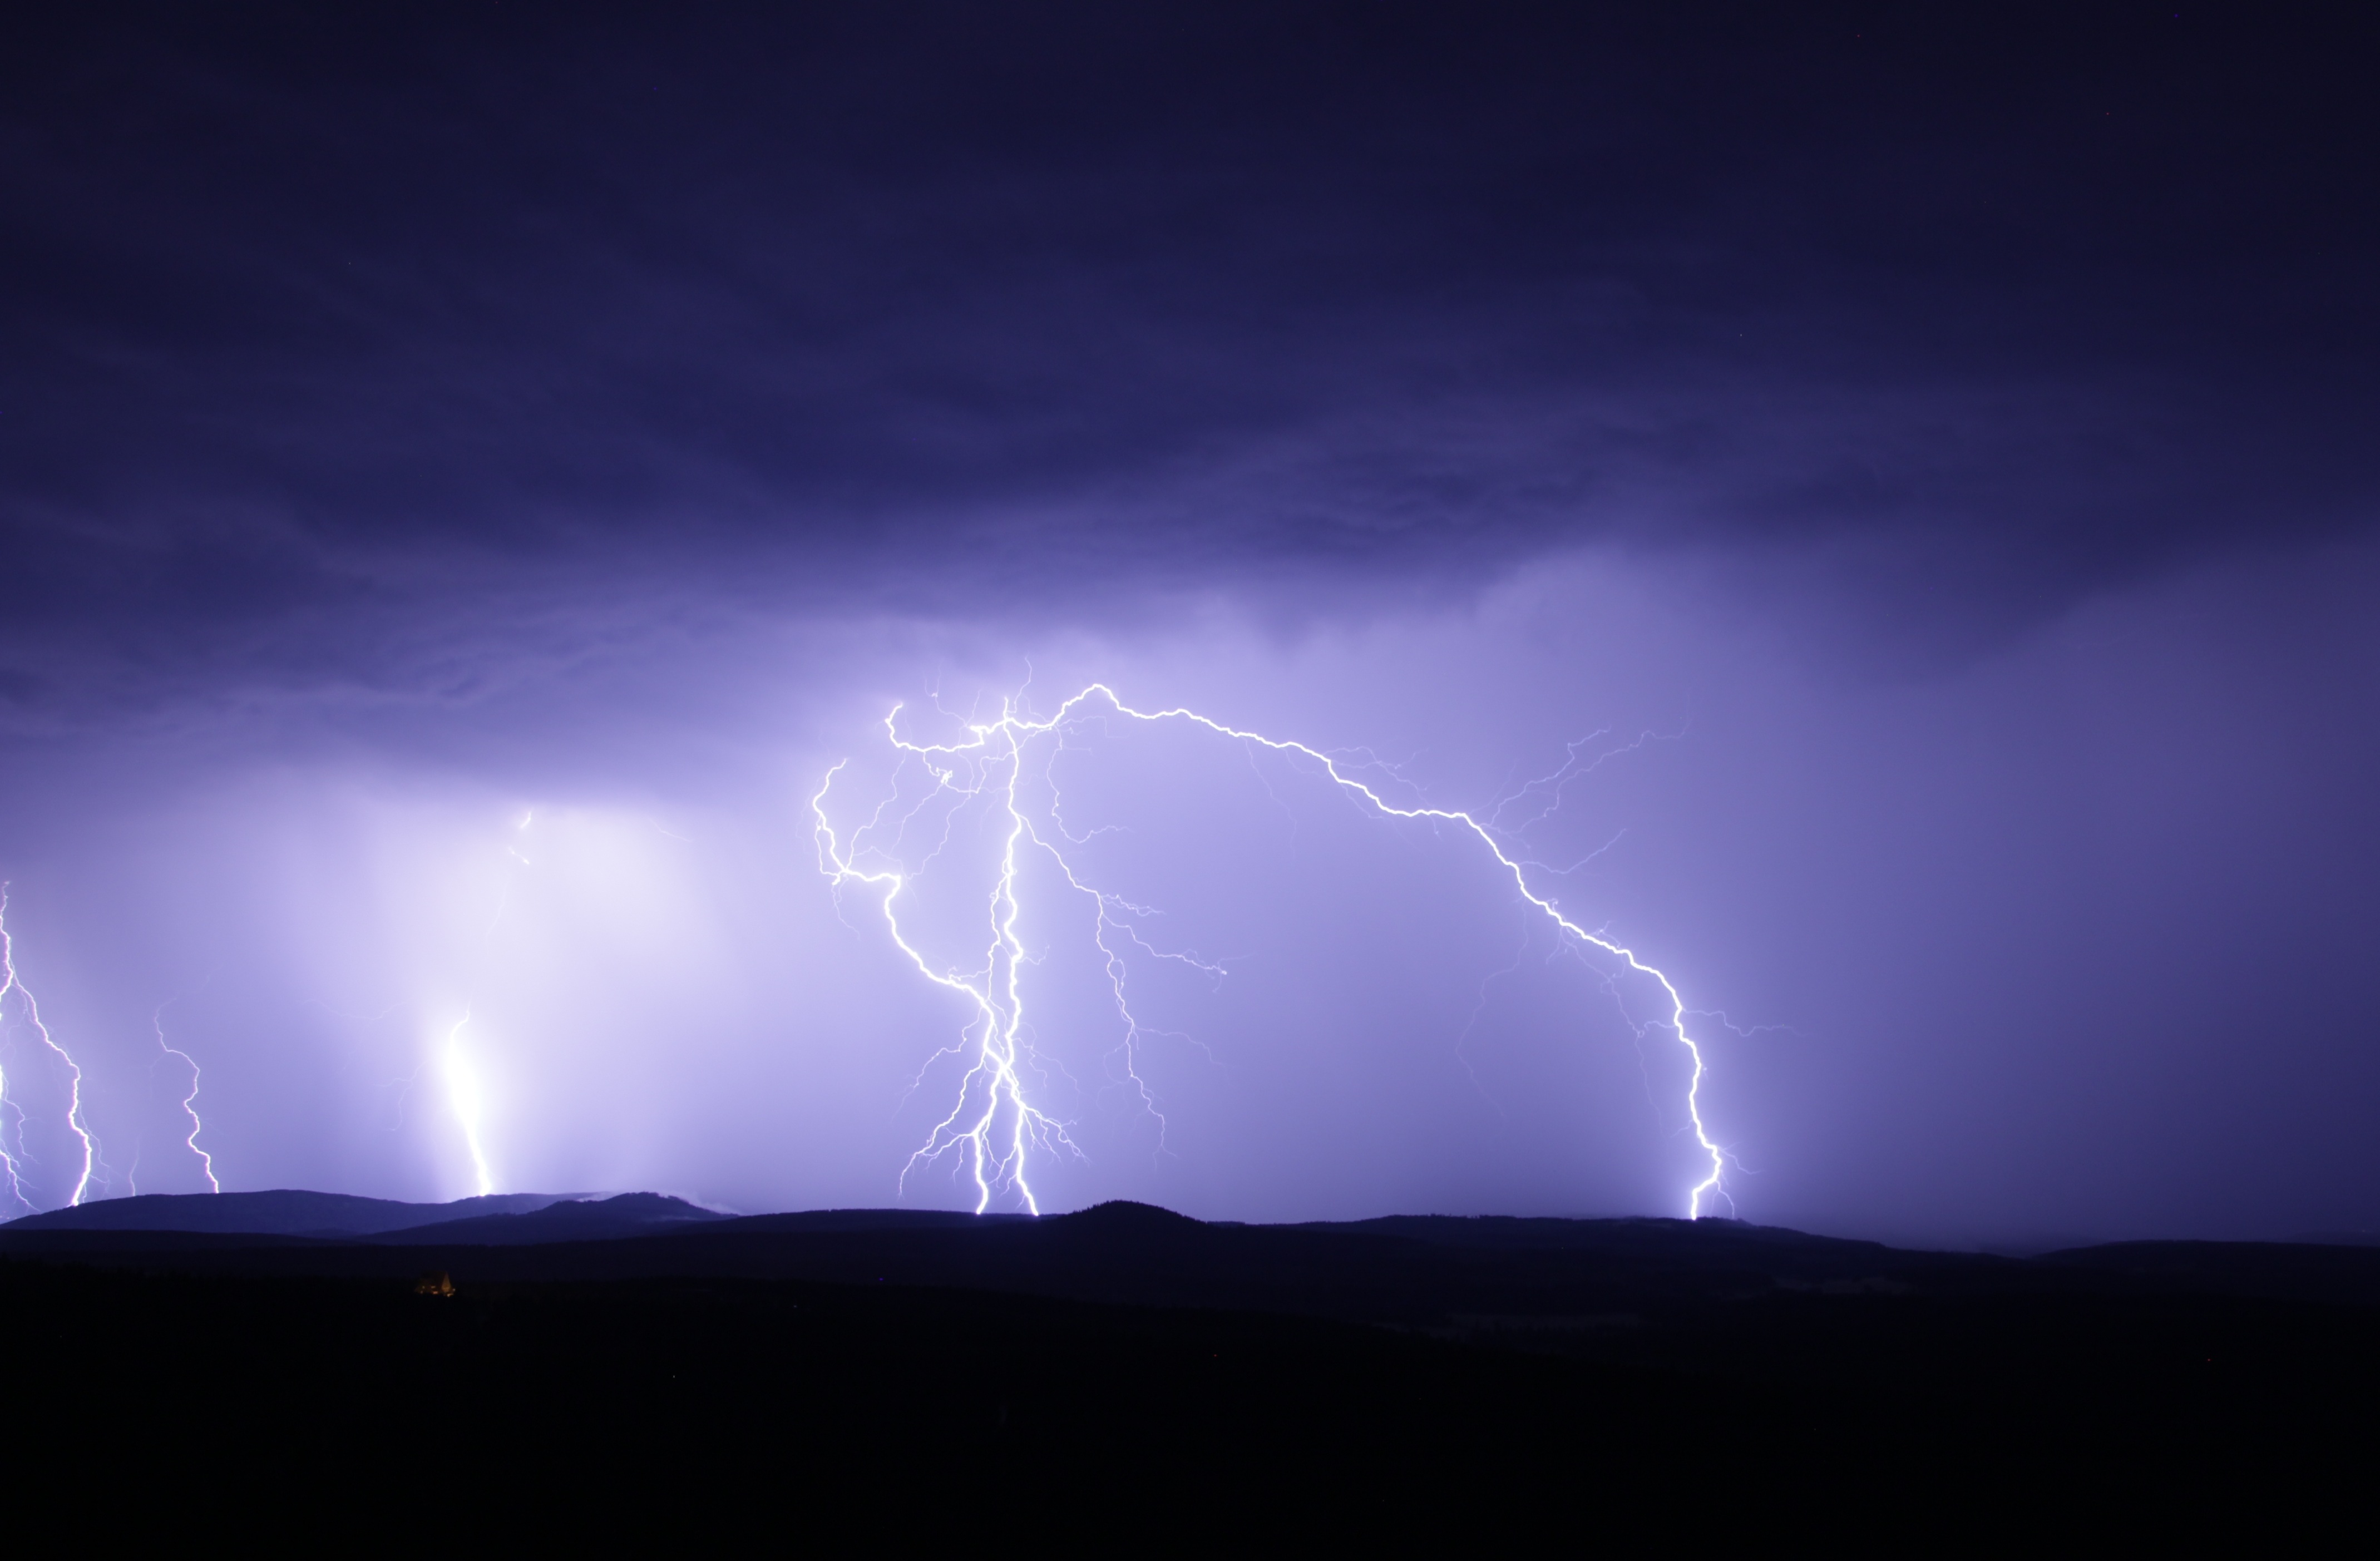
nature, sky, night, rain, atmosphere, dark, weather, storm, electricity, lightning, thunder, flash, lights, clouds, thunderstorm, forward, phenomenon, flash of lightning, ore mountains, summer thunderstorm, lightning weft, night thunderstorm